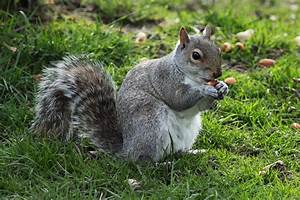
Label: scoiattolo